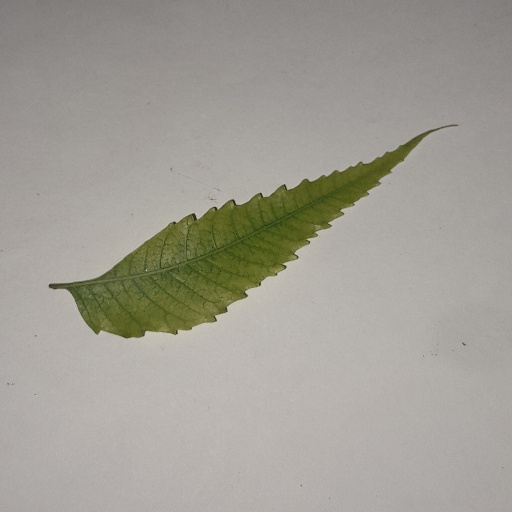
Species: Neem
Leaf condition: Yellow Leaf